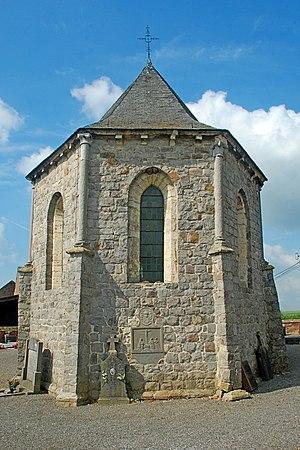
Belgique - Brabant wallon - Jodoigne - Piétrain - Chapelle Sainte-Catherine d'Herbais
La chapelle Sainte-Catherine est une chapelle catholique de style gothique située à Herbais, un hameau de Piétrain, village dépendant de la ville belge de Jodoigne en province du Brabant wallon.